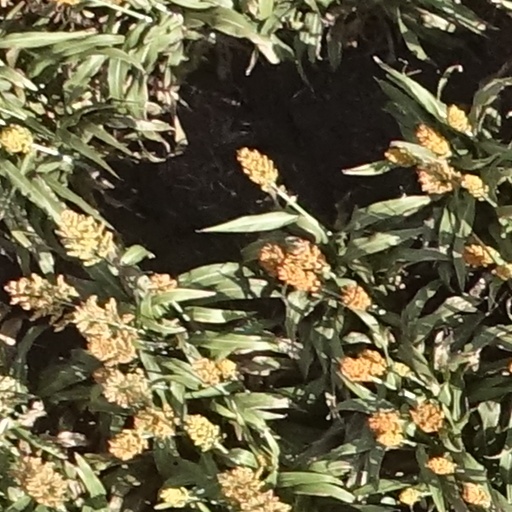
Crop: sorghum